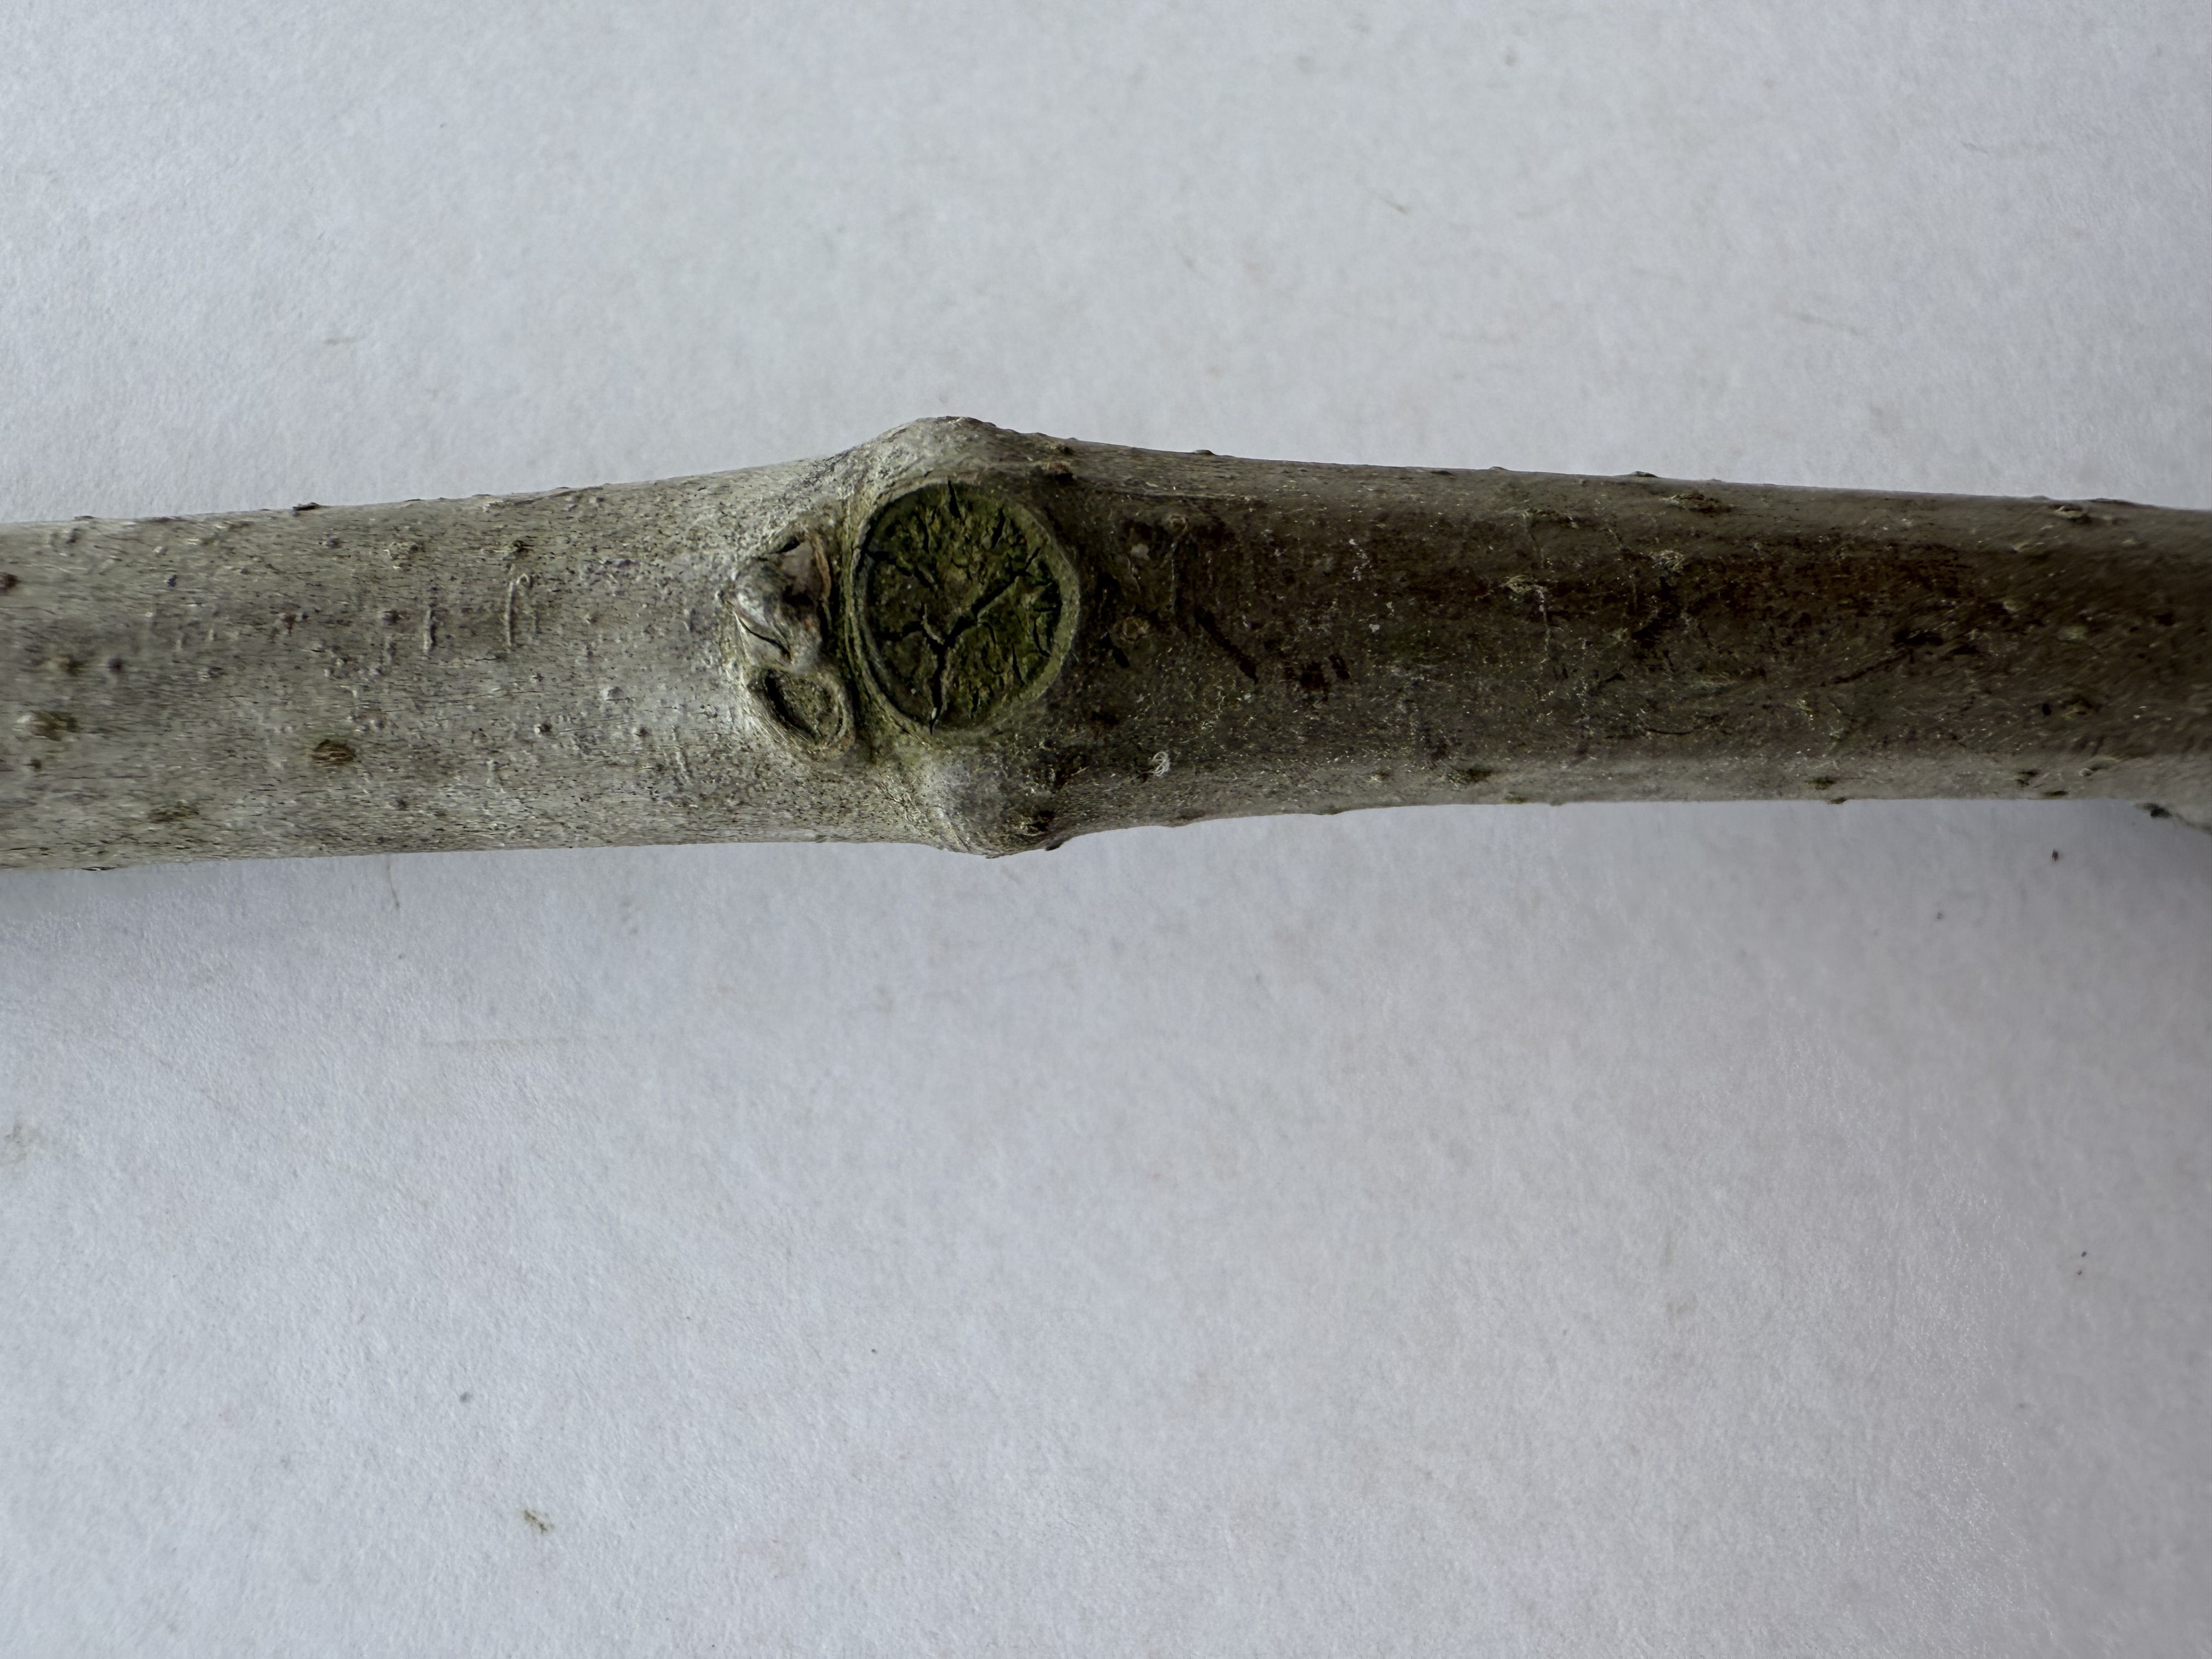
Variety: Black Fig